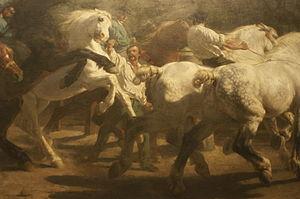
Le Marché aux chevaux est un tableau à l'huile sur toile de la peintre française Rosa Bonheur, de style réaliste, réalisé de 1852 à 1855. Cette grande toile inspirée par le marché aux chevaux de Paris montre une scène de foire de vente aux chevaux de trait, notamment percherons. Elle est exposée une première fois, inachevée, au salon de peinture et de sculpture de 1853 à Paris, au cours duquel elle est remarquée pour ses qualités. Le tableau achevé est ensuite présenté à l'exposition universelle de 1855. Après diverses reventes, Le Marché aux chevaux est désormais conservé au Metropolitan Museum of Art de New York.
Le Percheron est la plus connue des races de chevaux françaises. Cheval de trait issu selon la légende d'étalons arabes amenés dans le comté du Perche au VIIIᵉ siècle, il résulte plus vraisemblablement d'une longue sélection par ses éleveurs. Sa capacité à déplacer rapidement des véhicules hippomobiles à l'attelage au trot est privilégiée dès la fin du XVIIIᵉ siècle et au début du XIXᵉ siècle, ce qui lui vaut son surnom de « diligencier ». Massivement employé pour les postes et la compagnie des omnibus, avec l'arrivée du chemin de fer, il est sélectionné pour tracter de plus lourdes charges au pas et au trot, en travail agricole et au labour.